Islamzhan Nasyrov

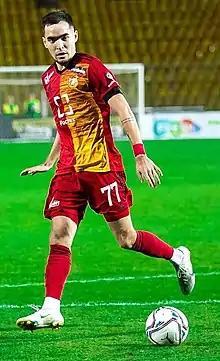
Nasyrov with Arsenal Tula in 2022

Islamzhan Kasymzhanovich Nasyrov (born 8 April 1998) is a Russian Kazakh football player. He plays as a left-back or a left midfielder.